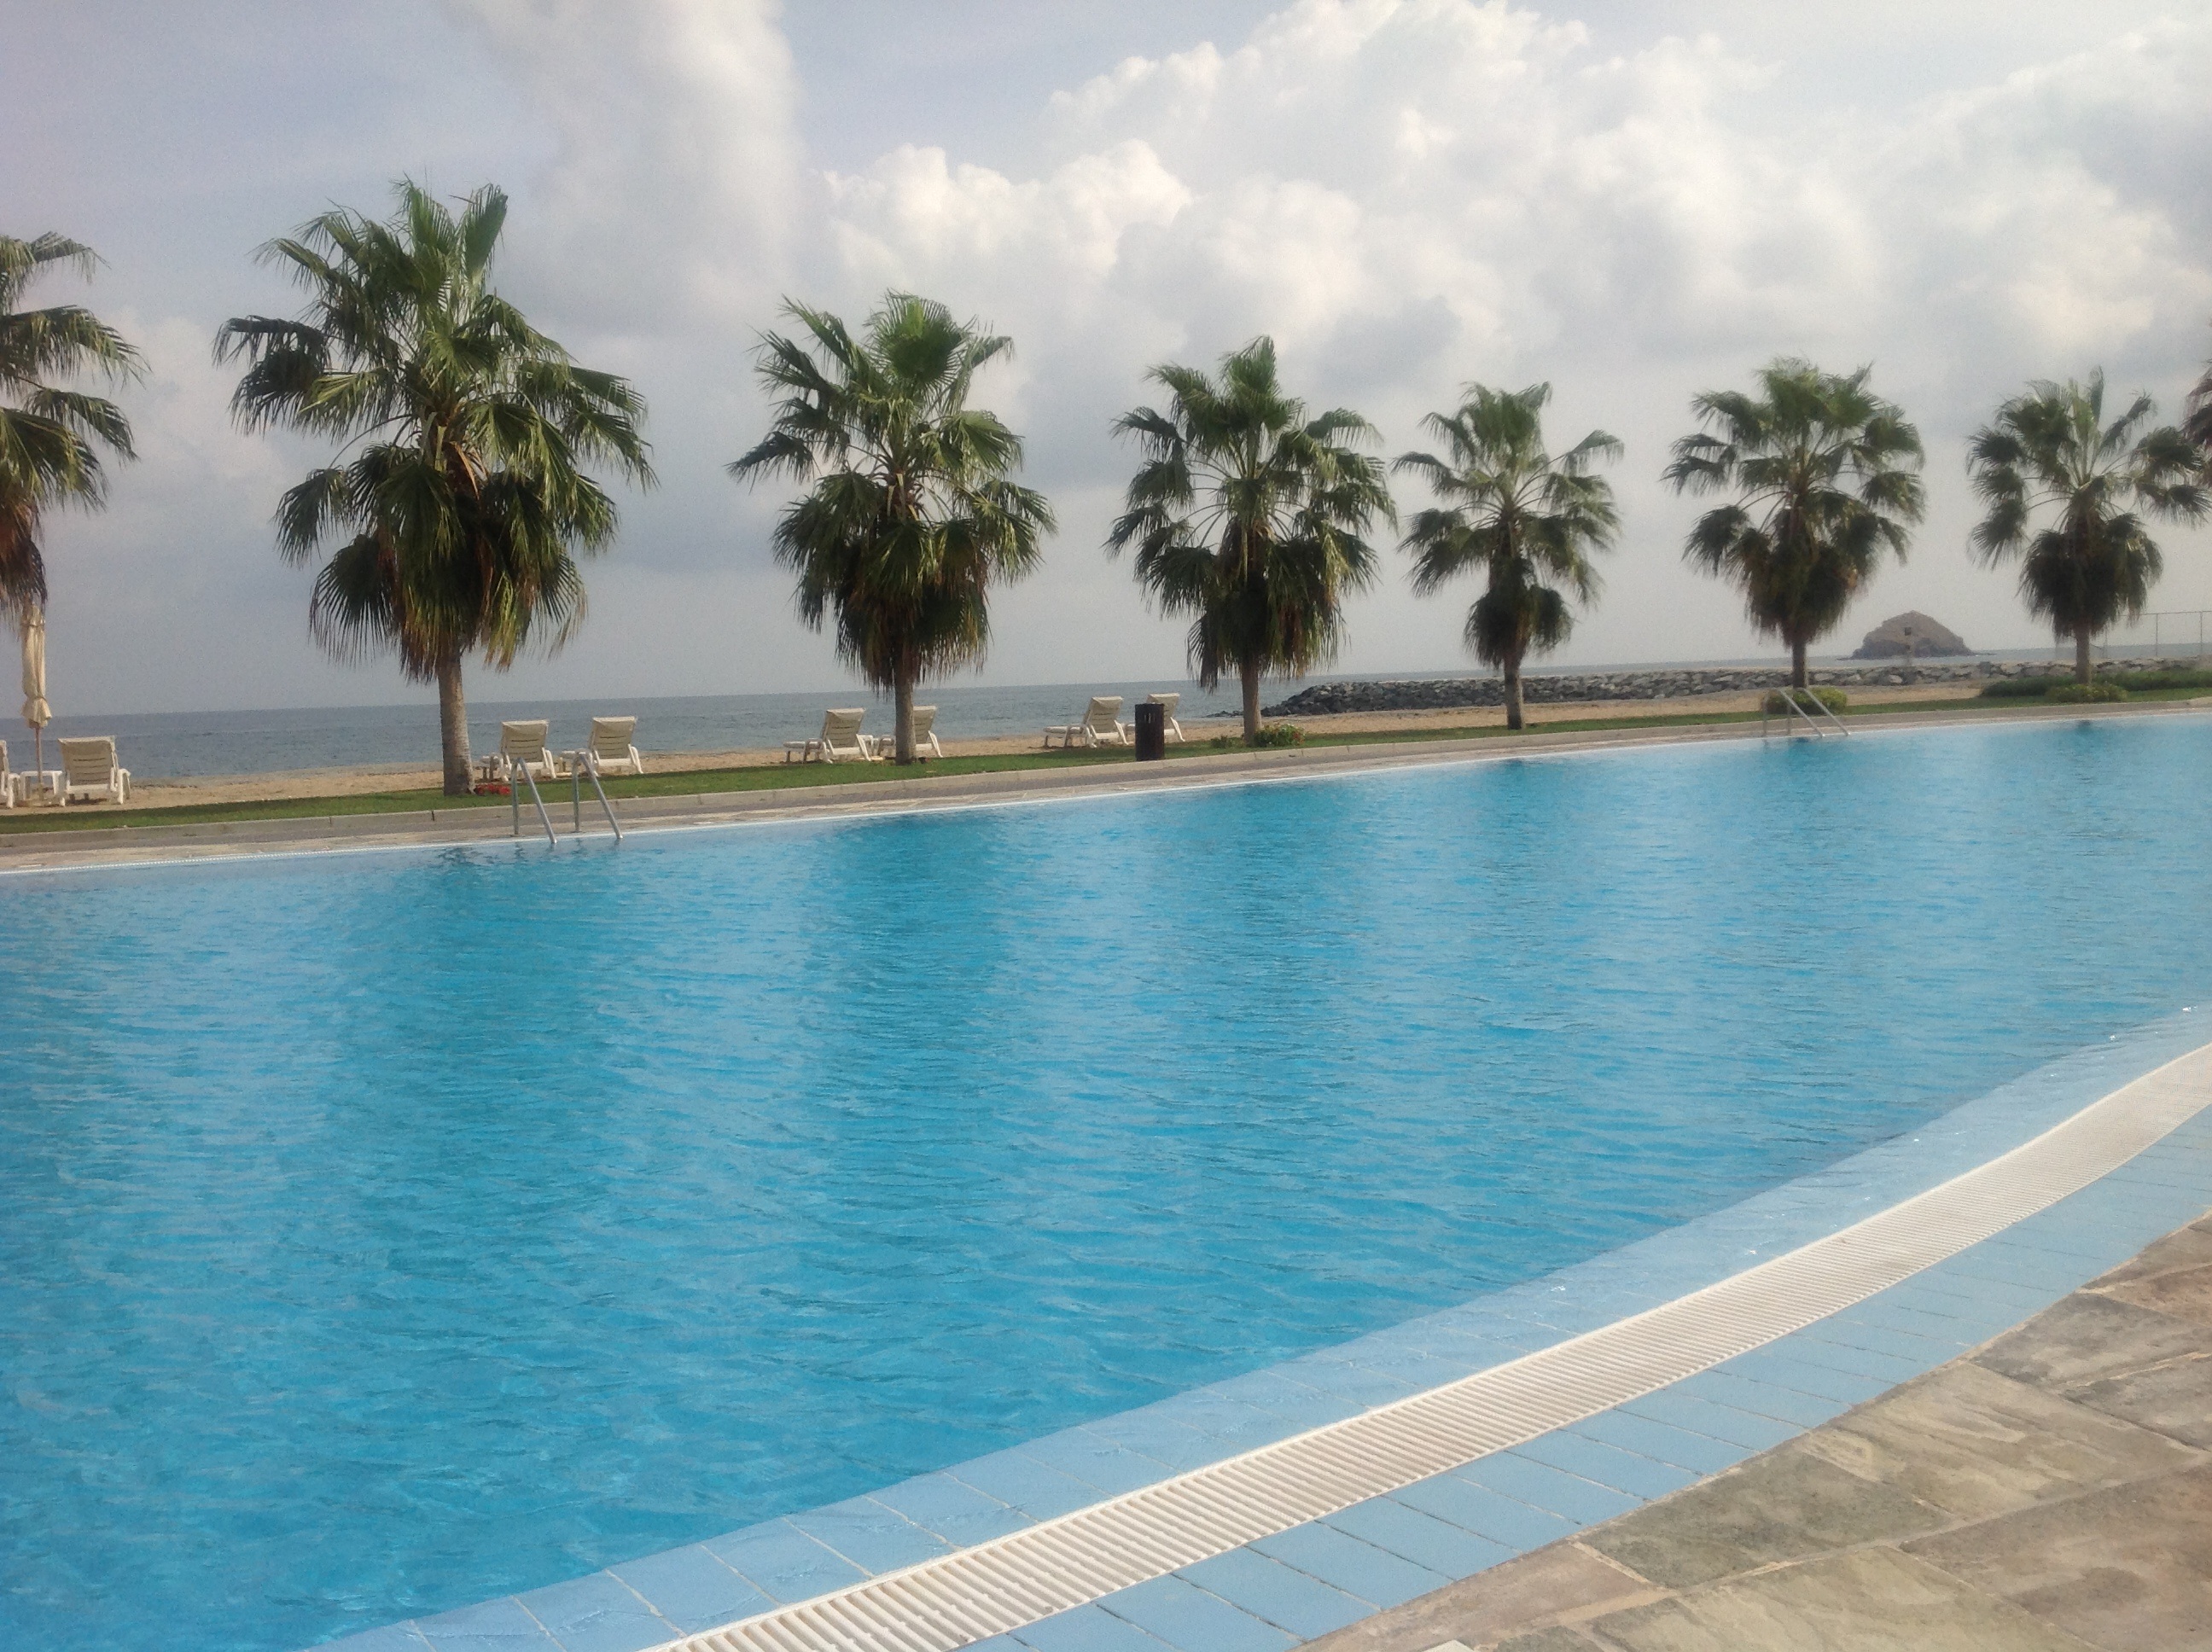
beach, sea, water, ocean, villa, vacation, pool, swimming pool, dubai, lagoon, bay, property, blue, hotel, resort, estate, caribbean, palm trees, outdoor pool, water basin, arecales, hotel blue